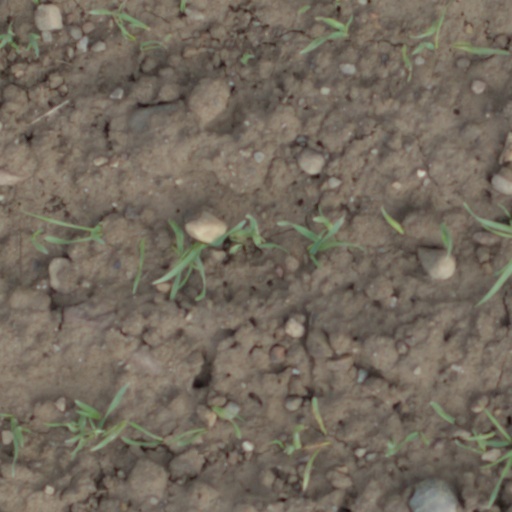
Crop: wheat